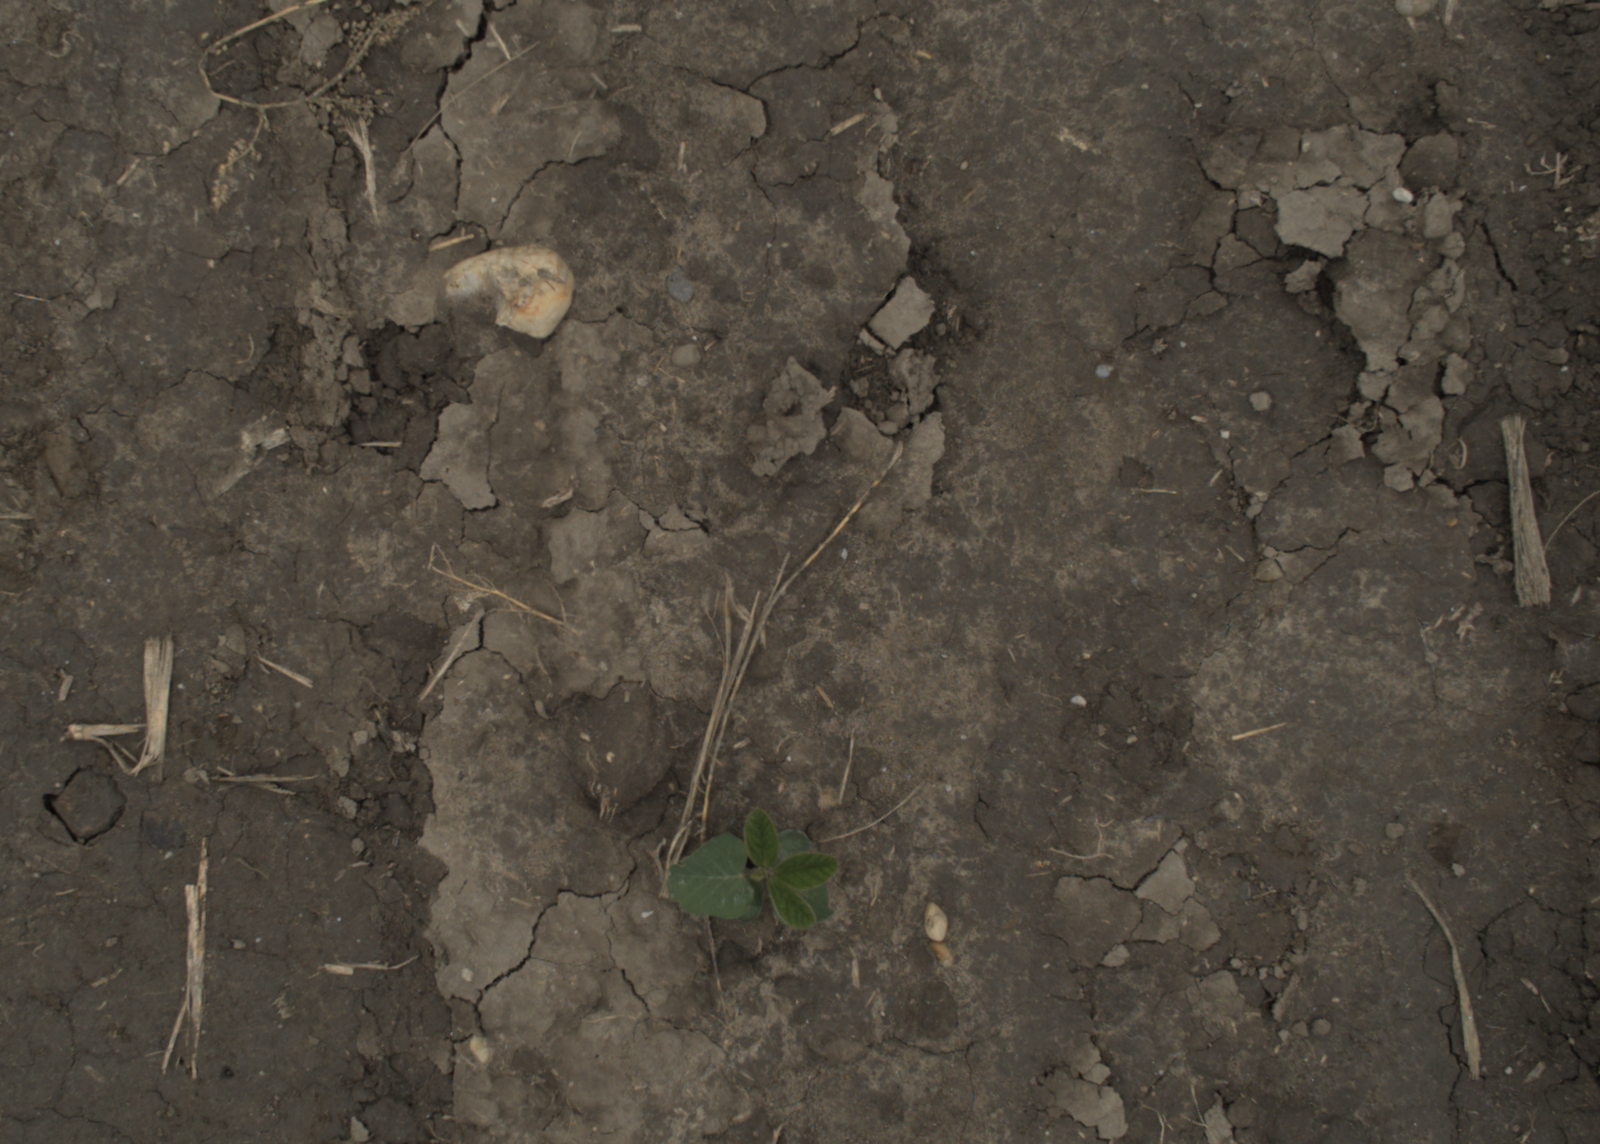
Capture date: 29.09.2021 13:56:49
Weather: cloudy
Wind: medium
Seeding date: 02.09.2021
Plant canopy height (mm): 954